Alton Simmons House

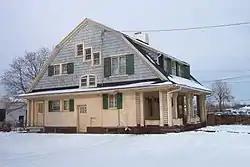

The Alton Simmons House (also known as the Alton Simmons Residence) is a Ward Wellington Ward-designed home in Syracuse, New York.